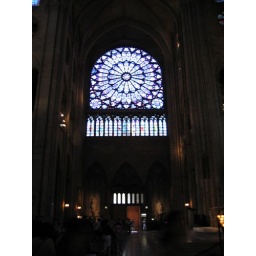
Really nice stained glass windows in Notre Dame